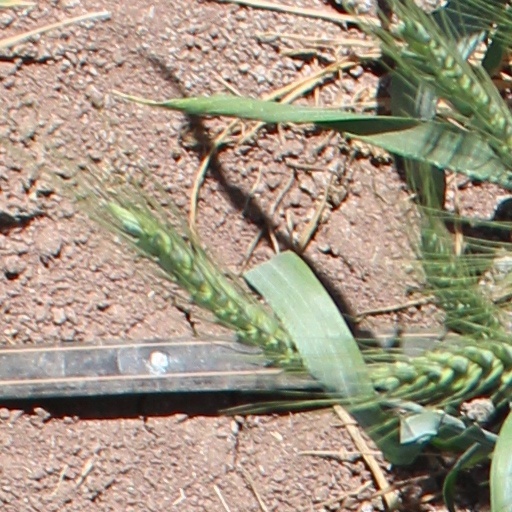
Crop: wheat